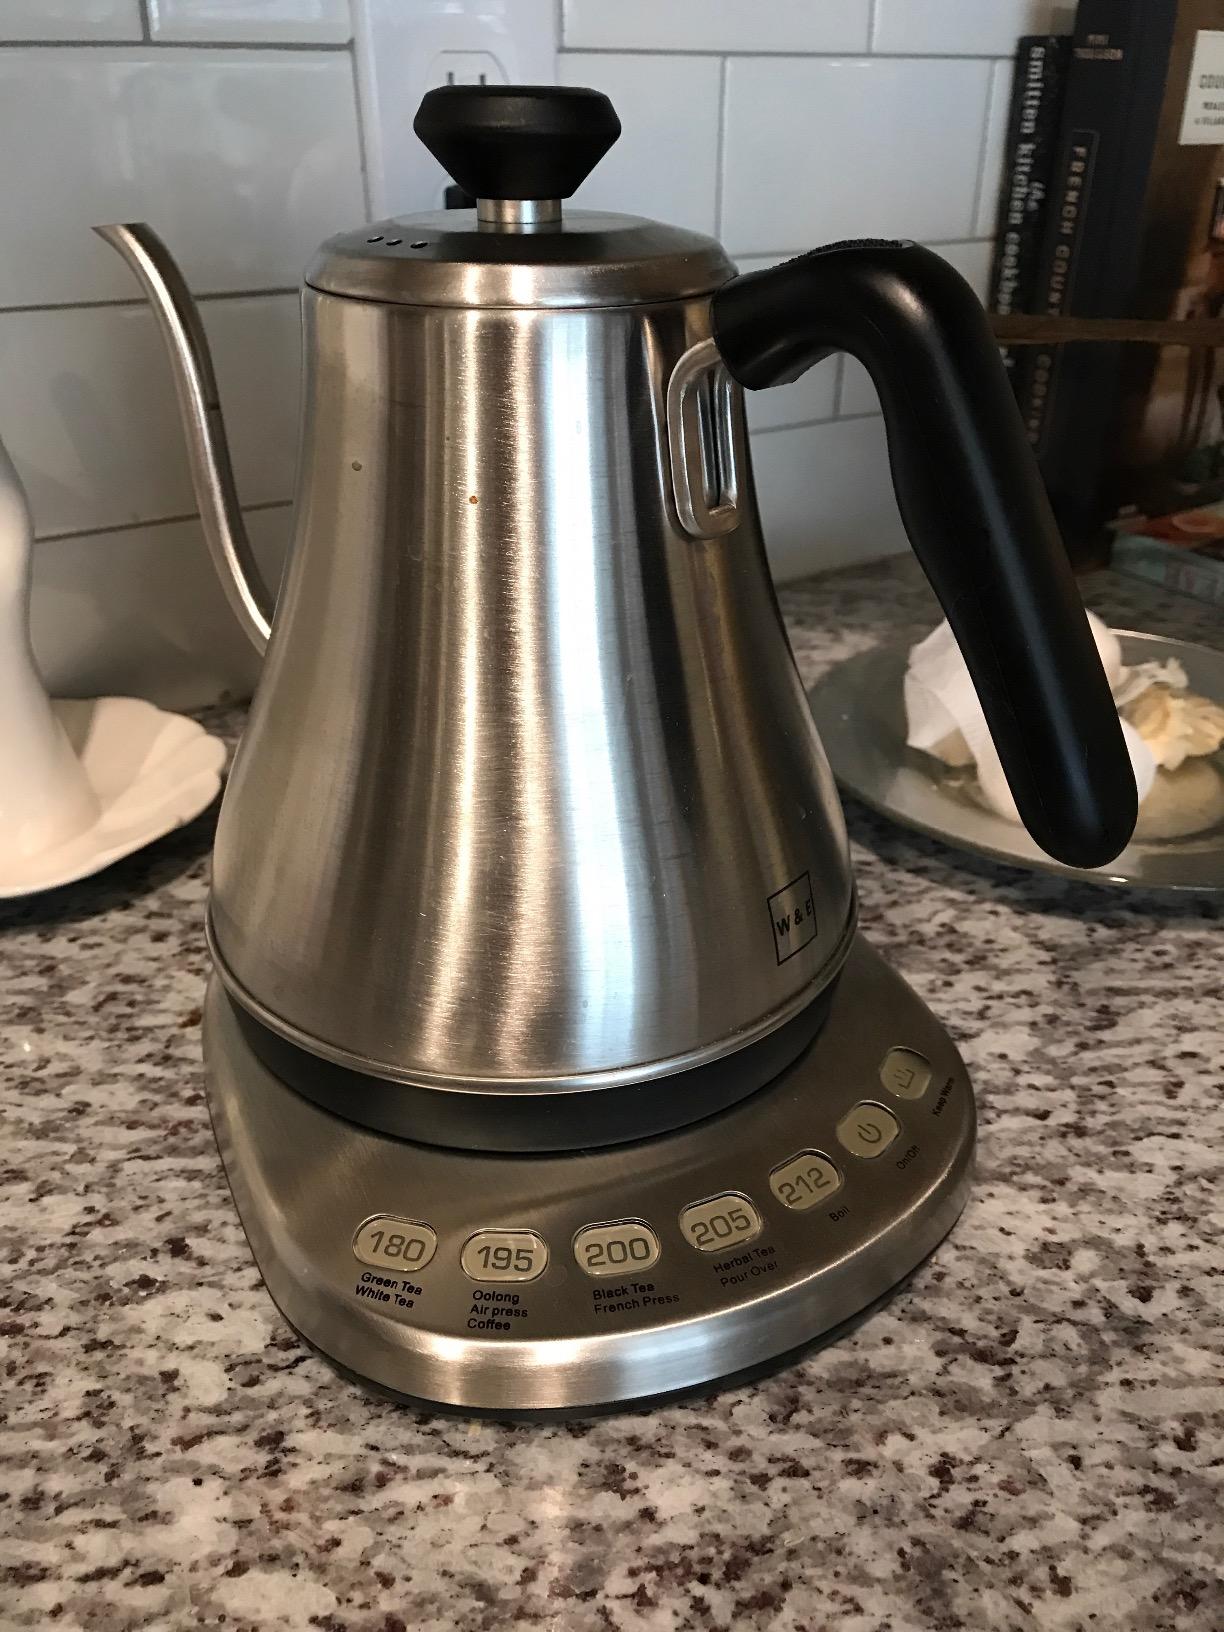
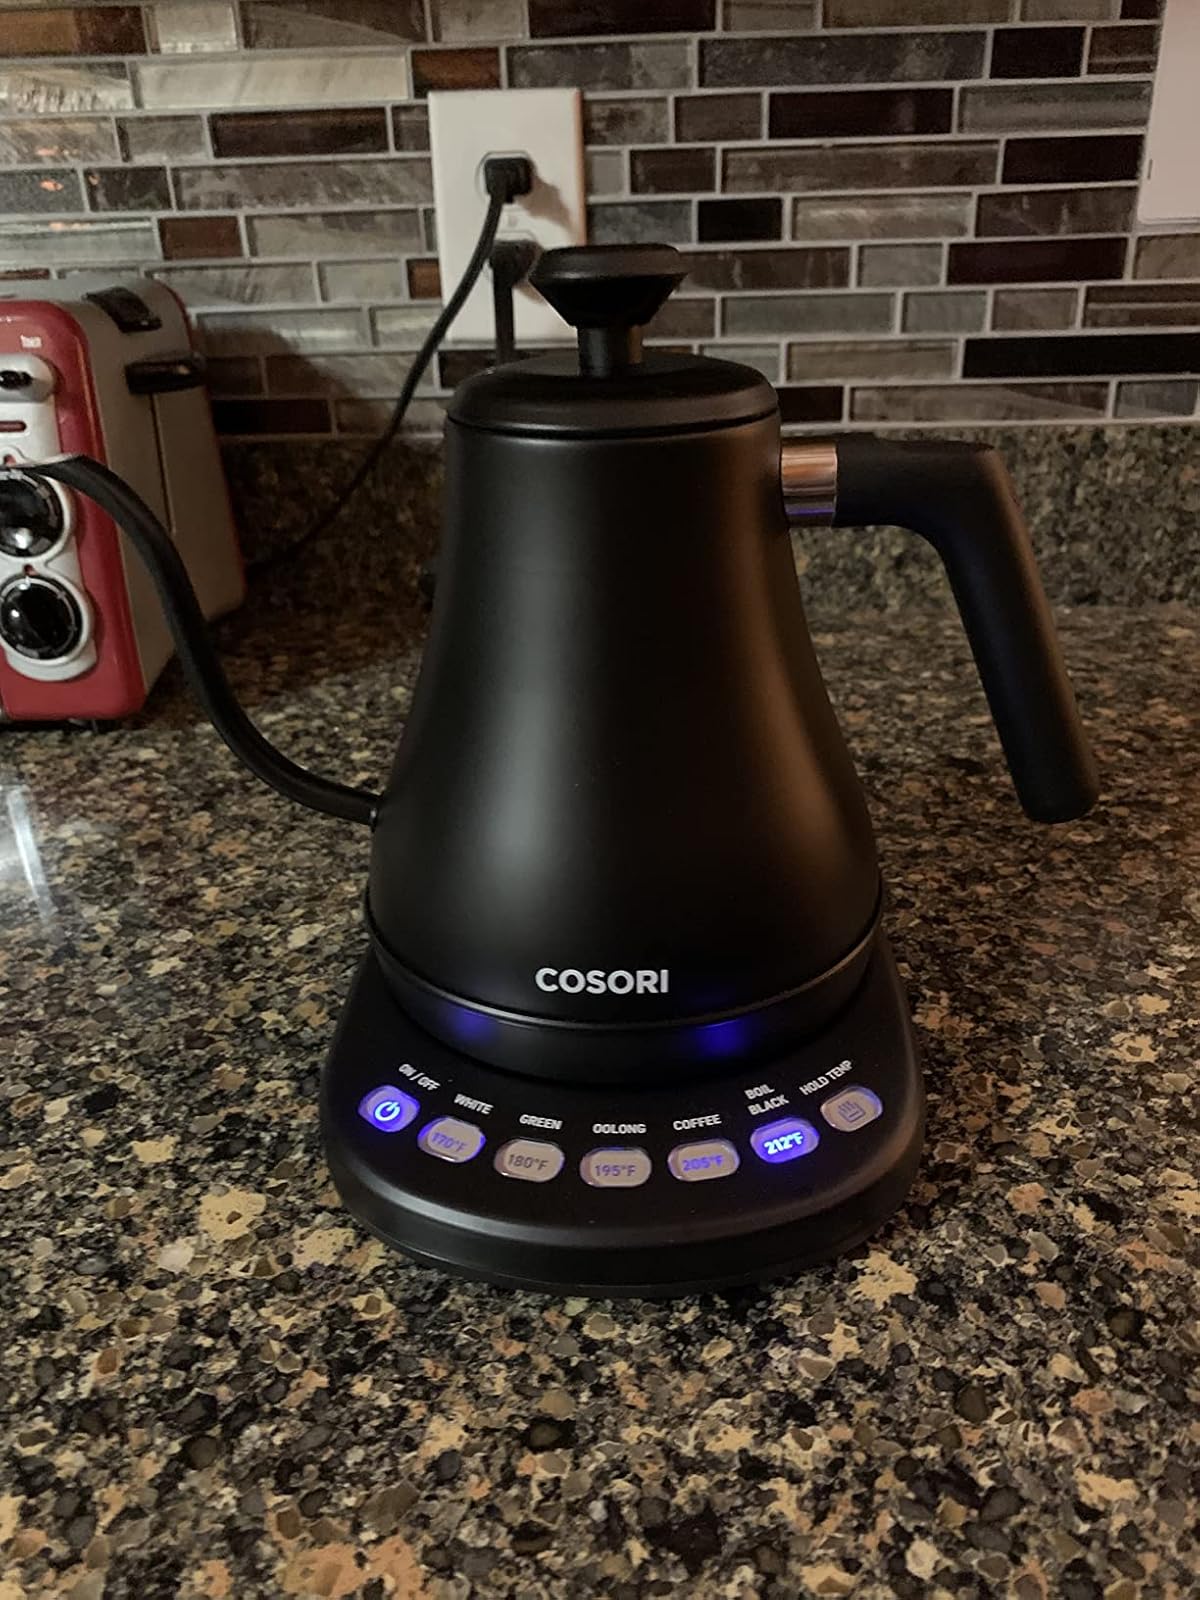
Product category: items_kettle
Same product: no